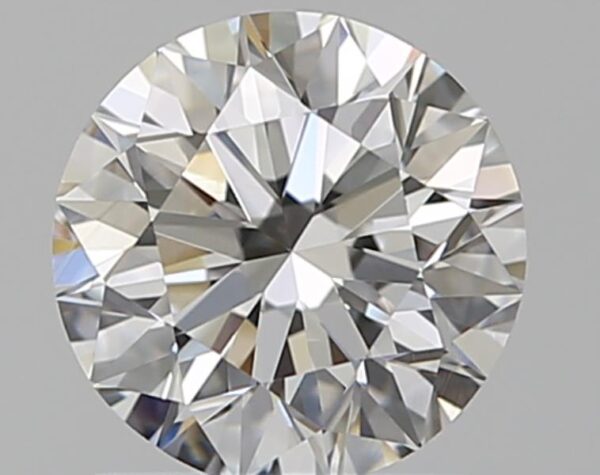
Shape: round
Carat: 1
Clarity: VVS1
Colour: G
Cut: EX
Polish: EX
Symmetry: EX
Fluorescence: ST
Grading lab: GIA
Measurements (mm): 6.34 x 6.39 x 3.99